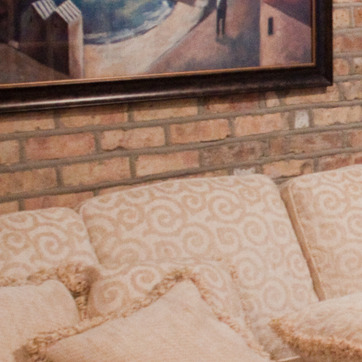
Material: fabric